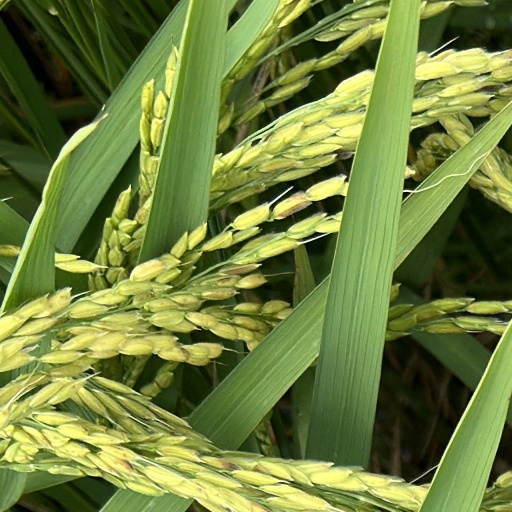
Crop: rice